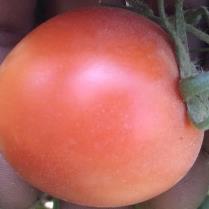
Crop: Tomato
Condition: healthy-fruit